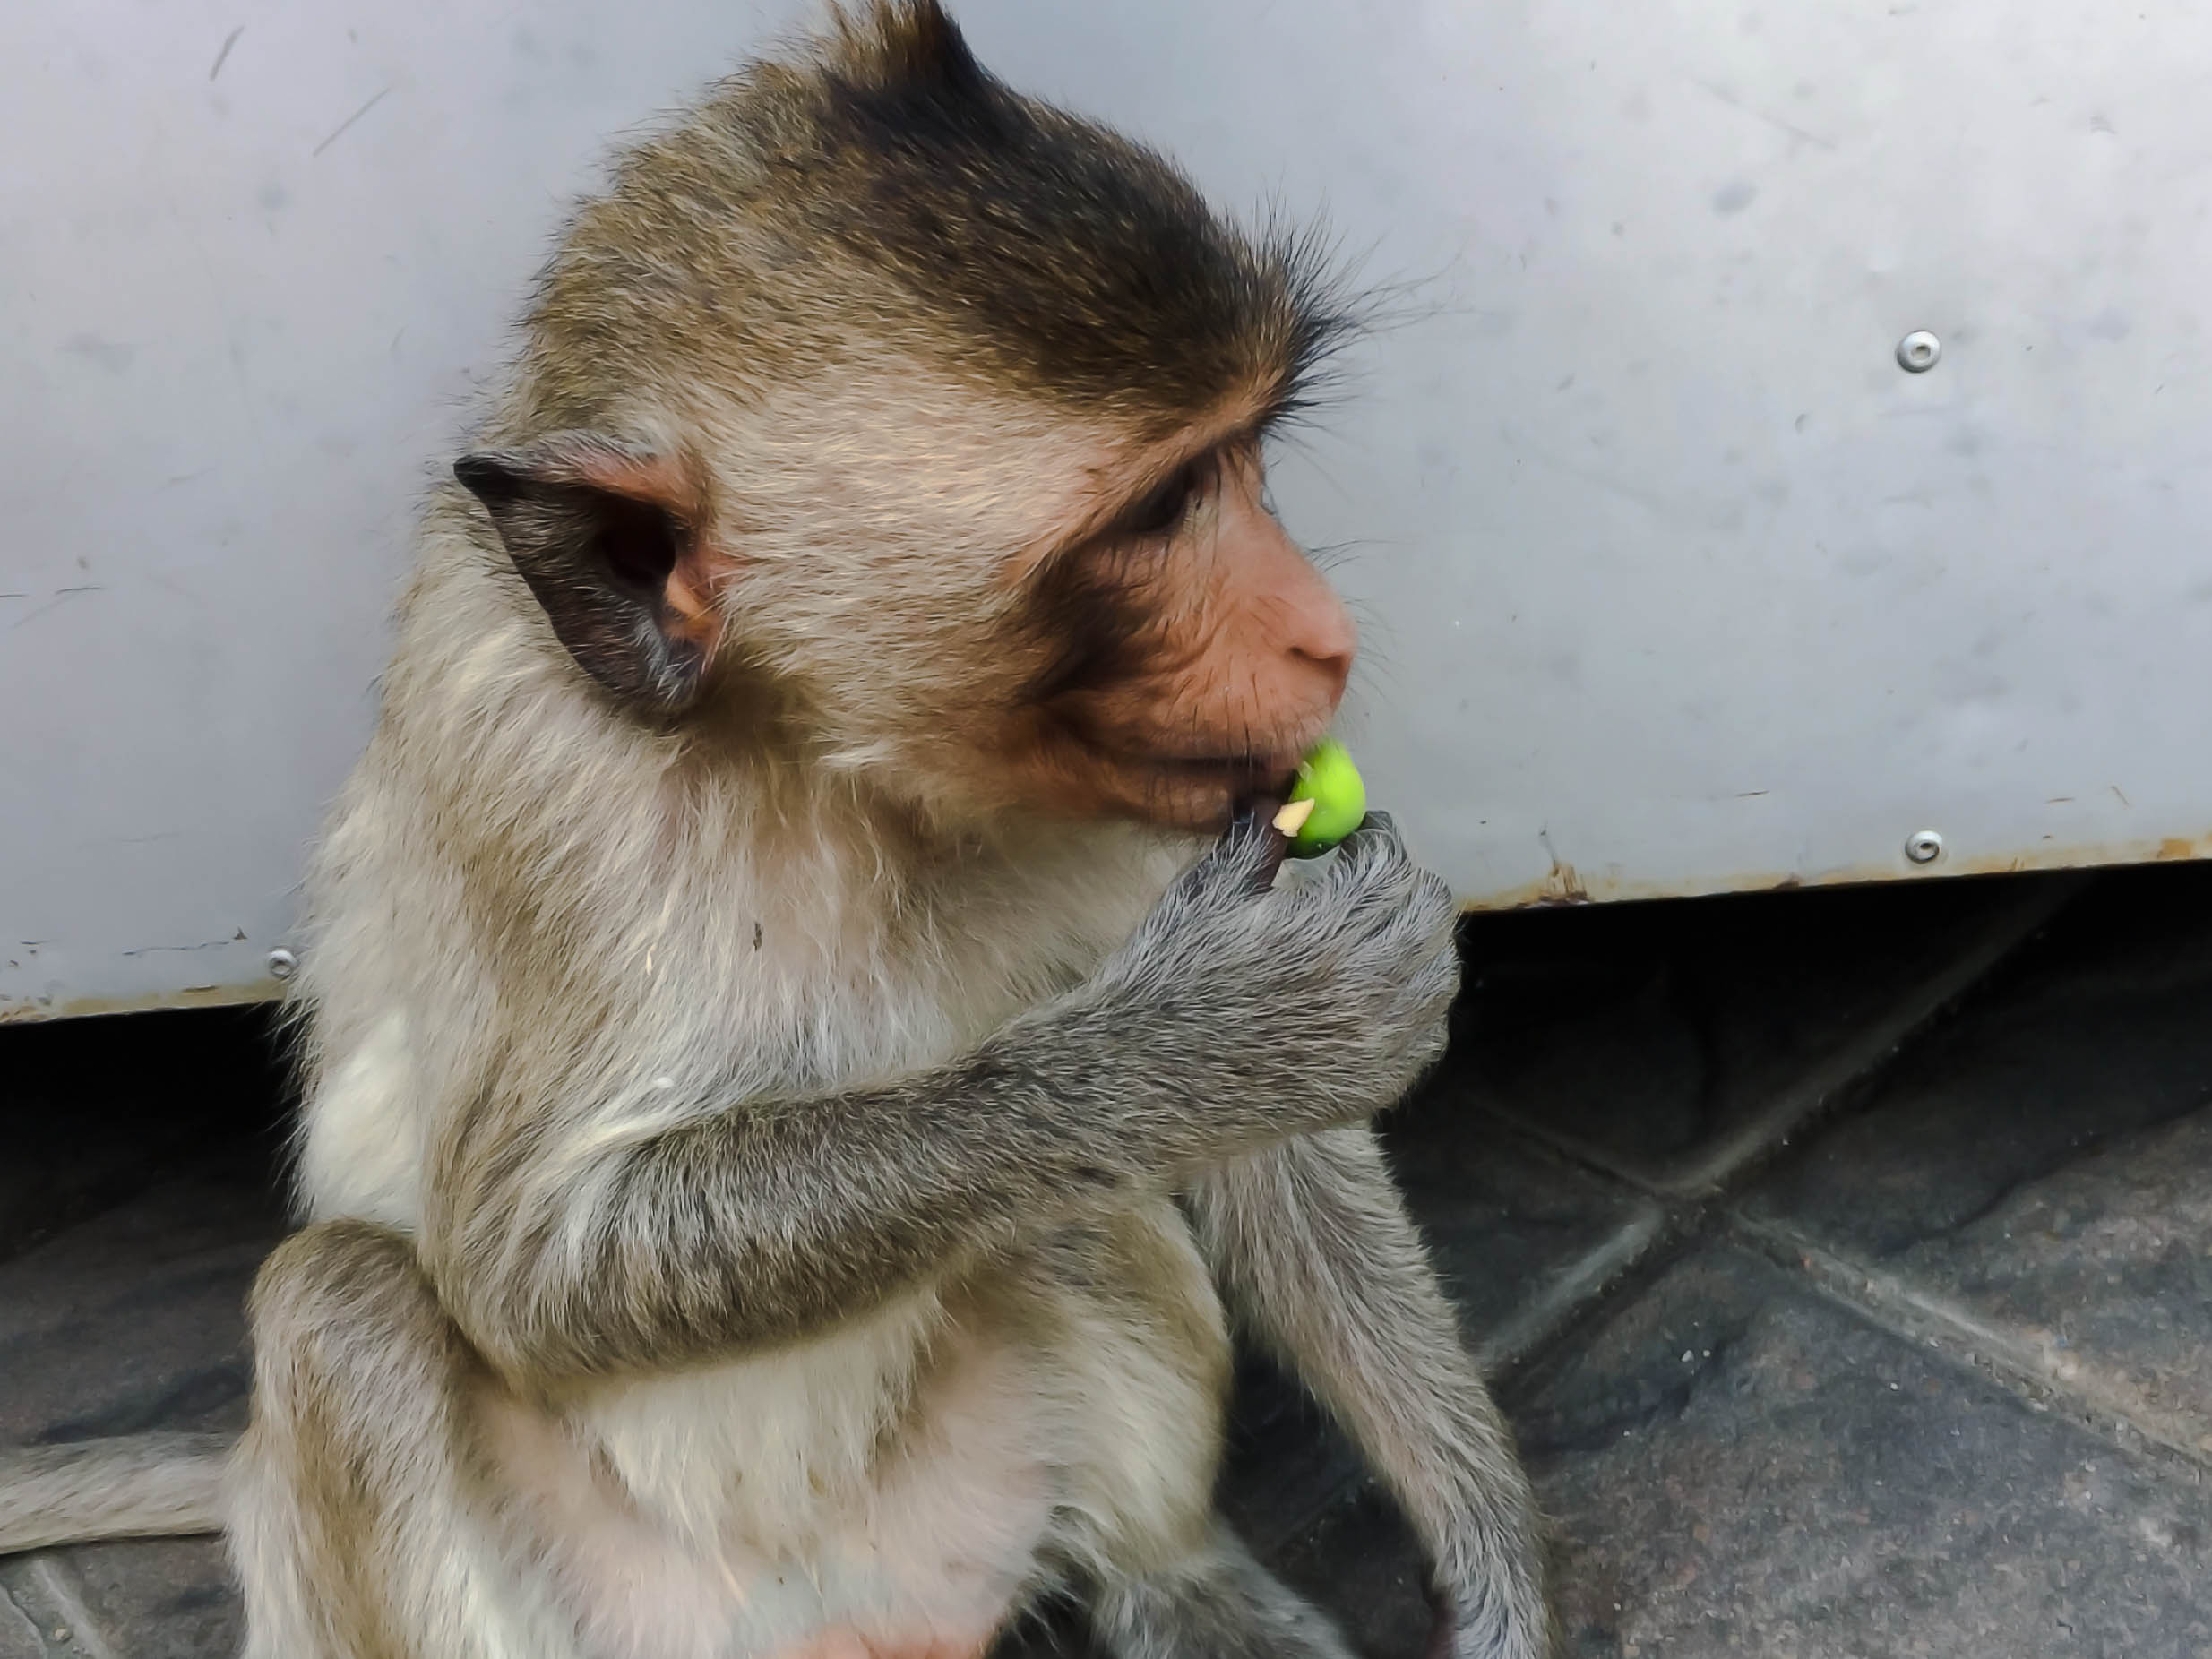
animal, brown, cute, eating, eyes, face, floor, forest, fruit, funny, green, looking, macaque, mammal, monkey, nature, outdoor, portrait, sitting, small, tree, tropical, wild, wildlife, young, fauna, primate, old world monkey, new world monkey, temple, snout, fur, baboon